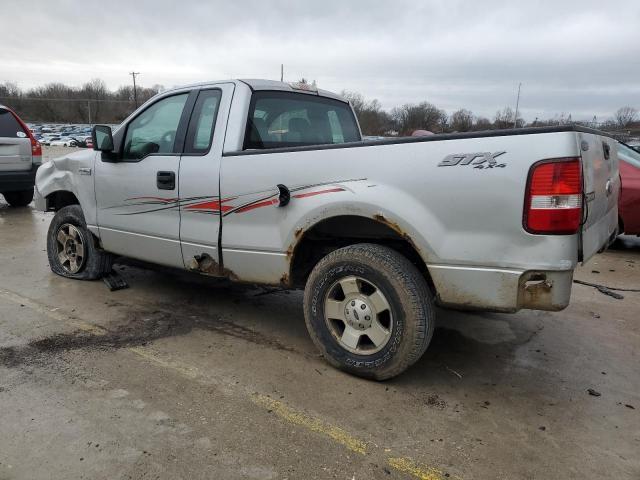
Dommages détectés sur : aile avant gauche, porte arrière gauche, aile arrière gauche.
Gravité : mineur